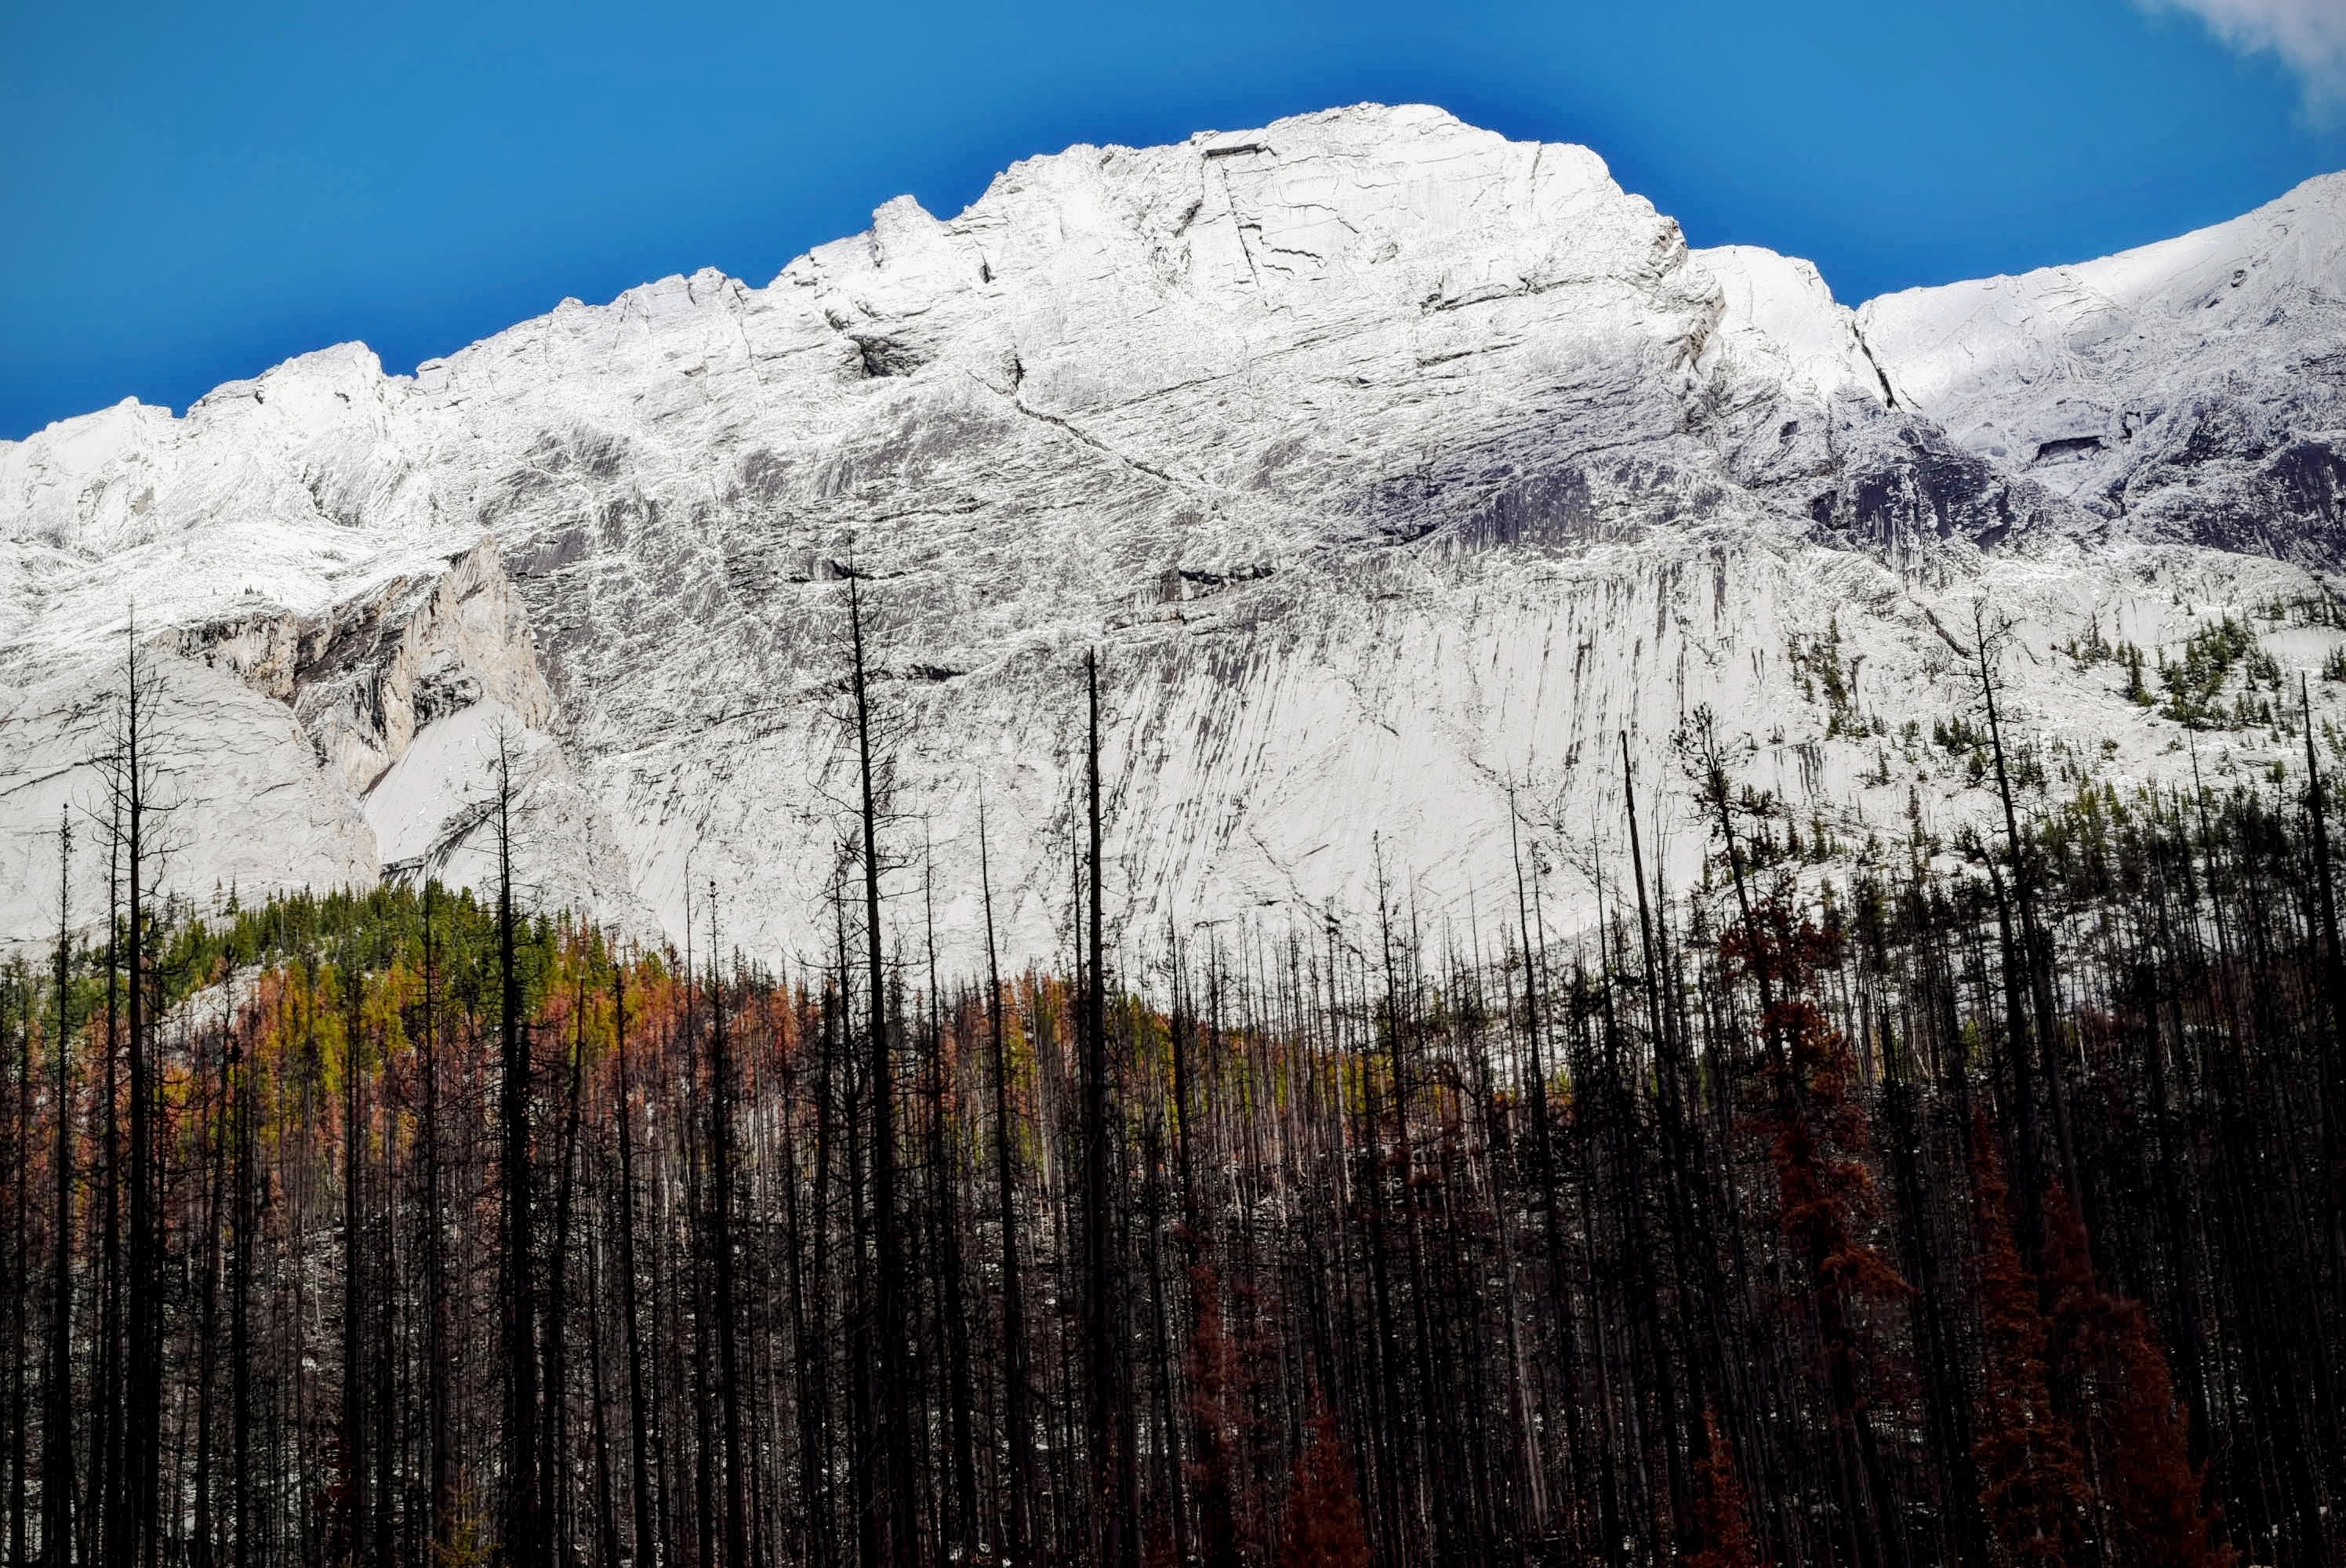
mountainous landforms, mountain, sky, tree, wilderness, natural landscape, mountain range, rock, cloud, hill, national park, winter, snow, woody plant, geology, massif, ridge, alps, plant, landscape, summit, reflection, forest, formation, fell, glacier, ice, pine family, Granite dome, world, glacial landform, terrain